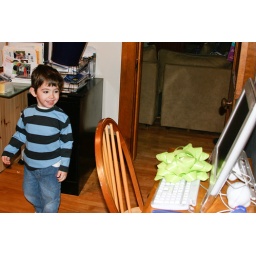
Ben walked in tot he office this morning to see his new desk and computer - woo-hoo Happy birthday Ben